Boku Girl

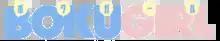
The logo shows "Boku Girl" written in a large font in the Latin alphabet, with "Boku" in blue and "Girl" in pink, and written within smaller circles on top in Japanese.

The cover artworks for the "tankōbon" volumes were designed and illustrated by Sugito in collaboration with the "Weekly Young Jump" editorial department, and use pop design along with illustrations of Mizuki. After going through many design iterations and color variations, the series' cover and logo design were changed starting with volume 6.